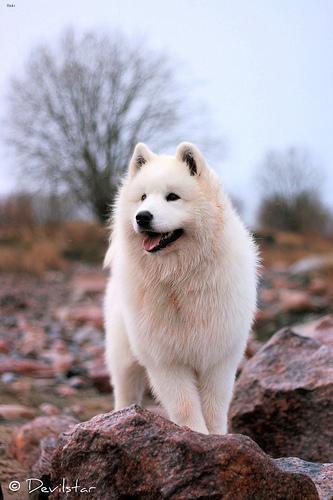
samoyed